Supermarine Sea Lion I

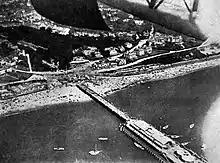
Bournemouth Pier, the starting point for the 1919 Schneider Trophy contest, as viewed on the day of the contest by a Supermarine aeroplane

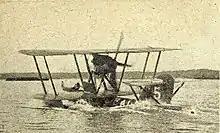
Supermarine Sea Lion I on the water

Registered as racing flying boat G-EALP, the Sea Lion was entered into the 1919 Schneider Trophy race. To decide on which airplanes would take part in the race, a competition had to be held, as each participating country was only allowed to enter three craft, and four British companies had planned to enter. The Sea Lion competed against another biplane, a Avro 539. The Sea Lion took the opportunity to be fitted with a newly-arrived propeller, after the Avro was accidentally damaged before the start of the trials. During the competition, the Sea Lion proved to be slower than the Avro, but was nevertheless selected on the basis of its performance; the Avro was held in reserve.